Jason Myers

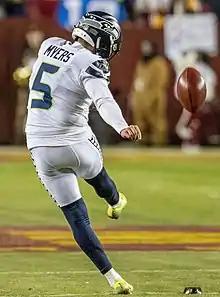
Myers in 2021

Myers' consecutive field goal streak would reach 37 straight field goals, the 4th longest streak in NFL history. On September 26, 2021, against the Minnesota Vikings, the streak ended as he missed a 44-yard field goal attempt wide left. After missing 4 of his first 10 field goals in the season, Myers would end the season by making 11 of his last 13 attempts. In total, Myers made 17 of his 23 field goal attempts and 44 of his 47 extra point attempts during the 2021 season.